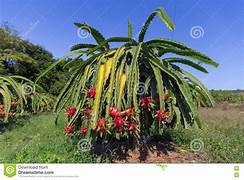
Label: Dragonfruit